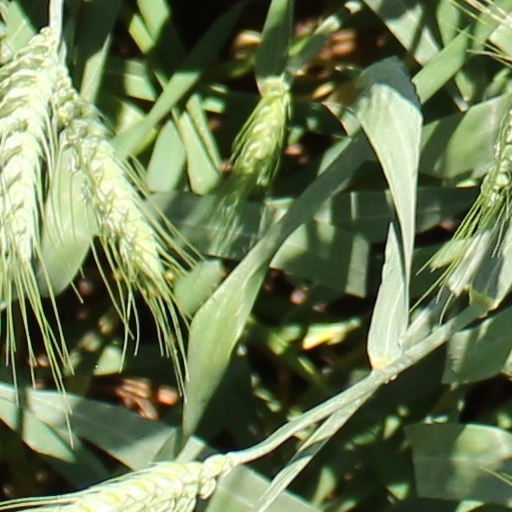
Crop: wheat